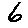
Label: 6